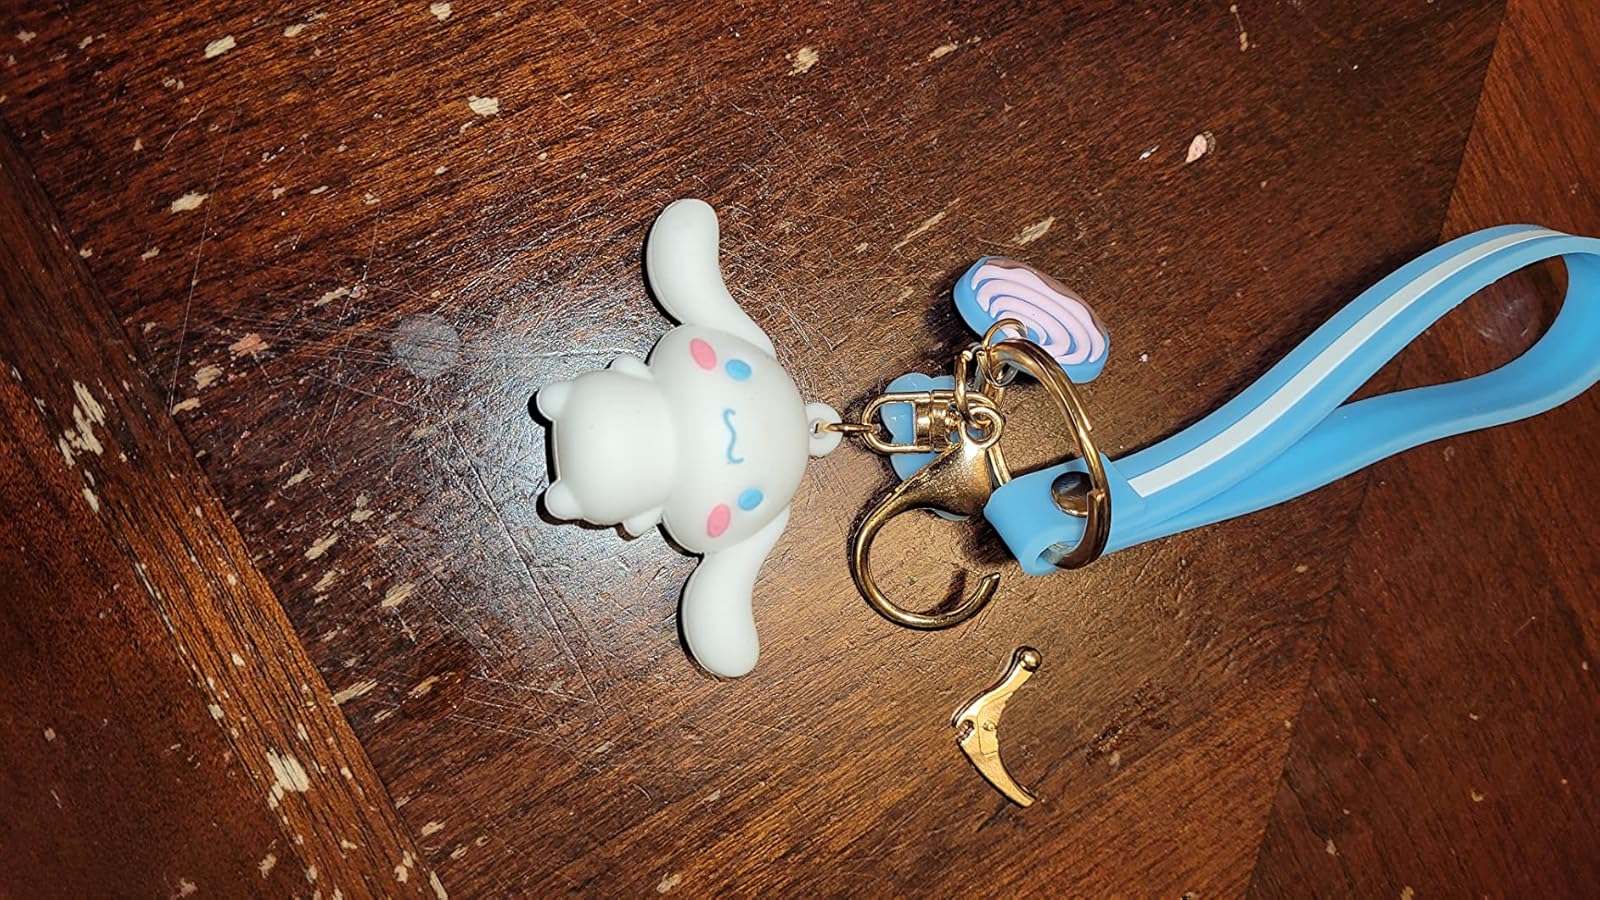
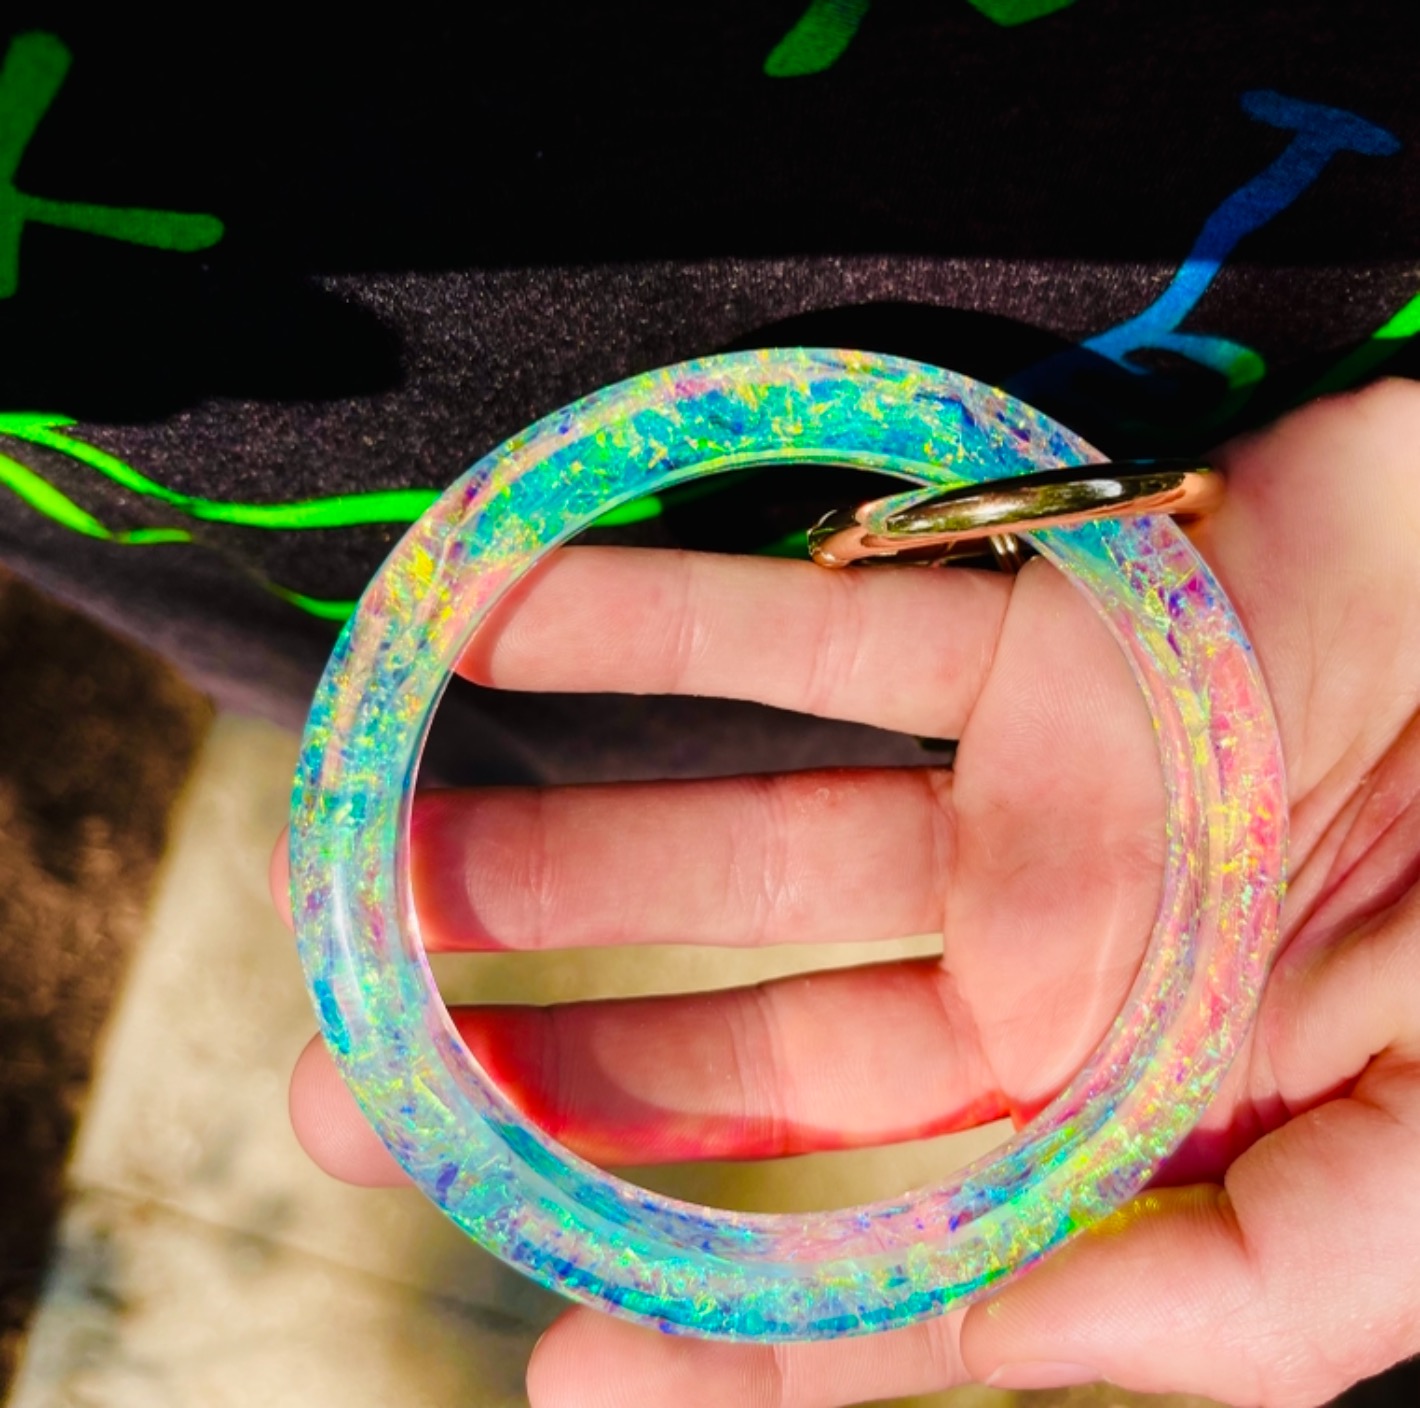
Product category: accessories_keychain
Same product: no